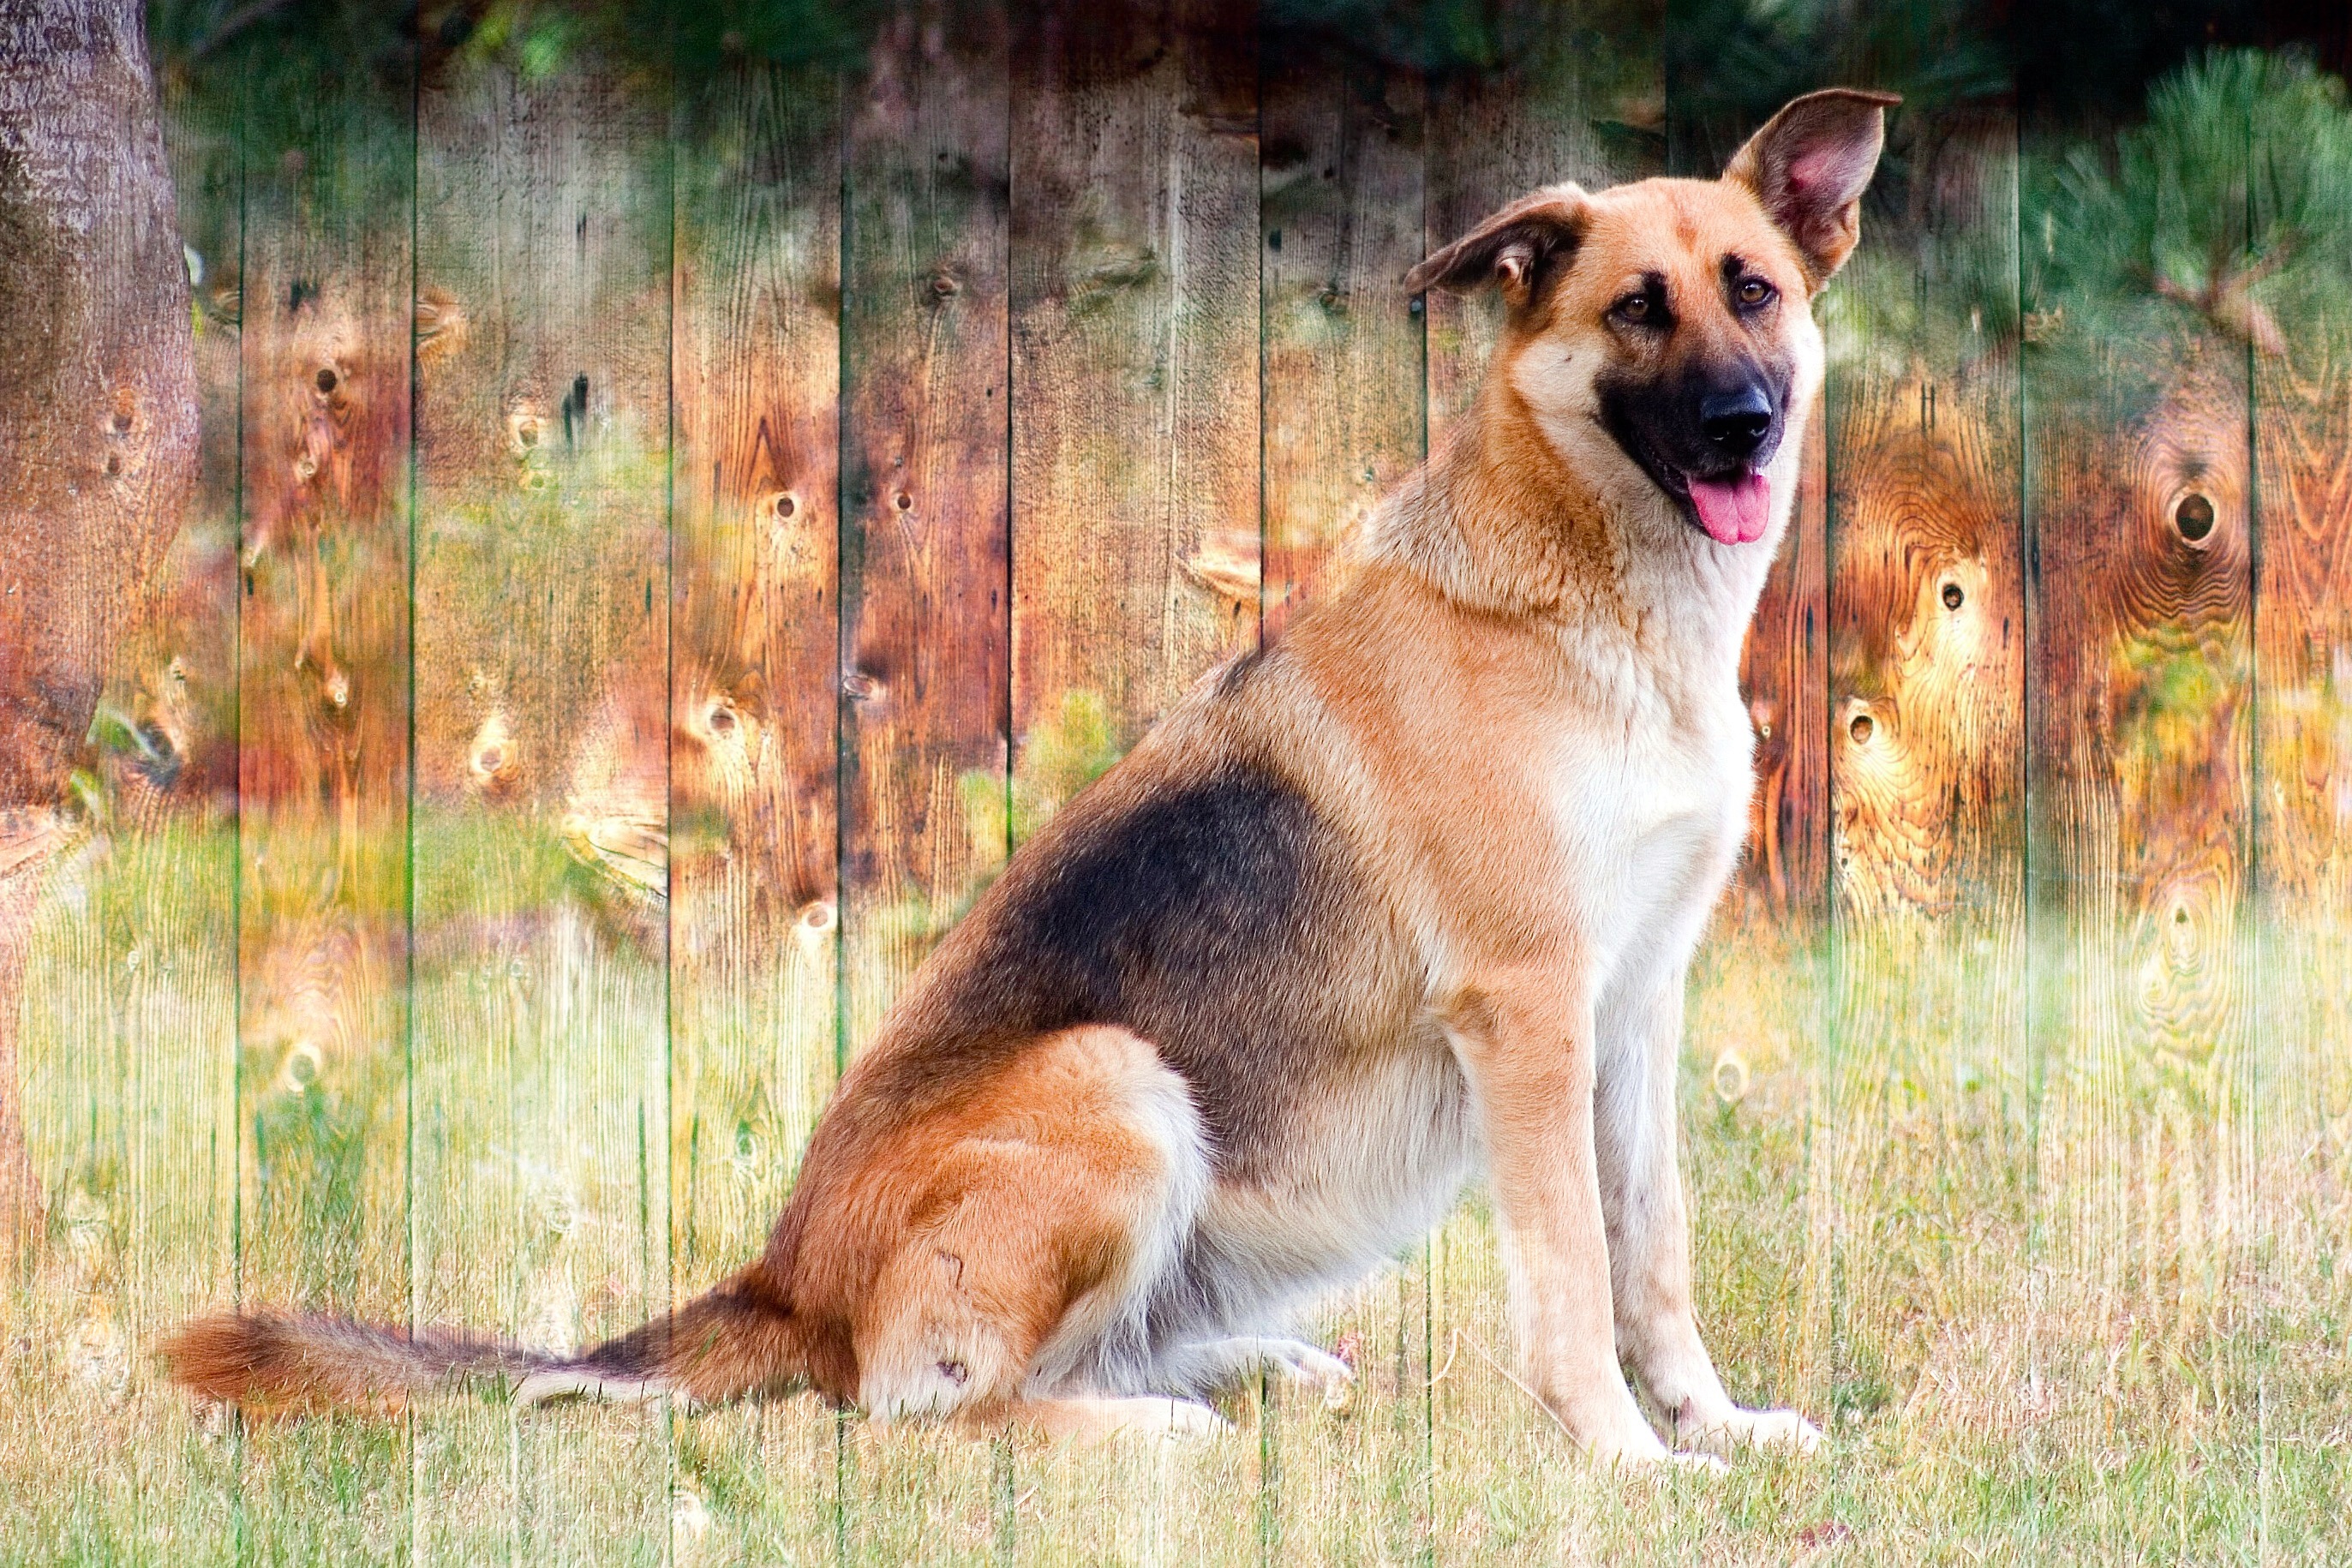
view, dog, animal, pet, mammal, german shepherd, vertebrate, tongue, dog breed, animal portrait, dingo, street dog, dog like mammal, saarloos wolfdog, wolfdog, dog breed group, german shepherd dog